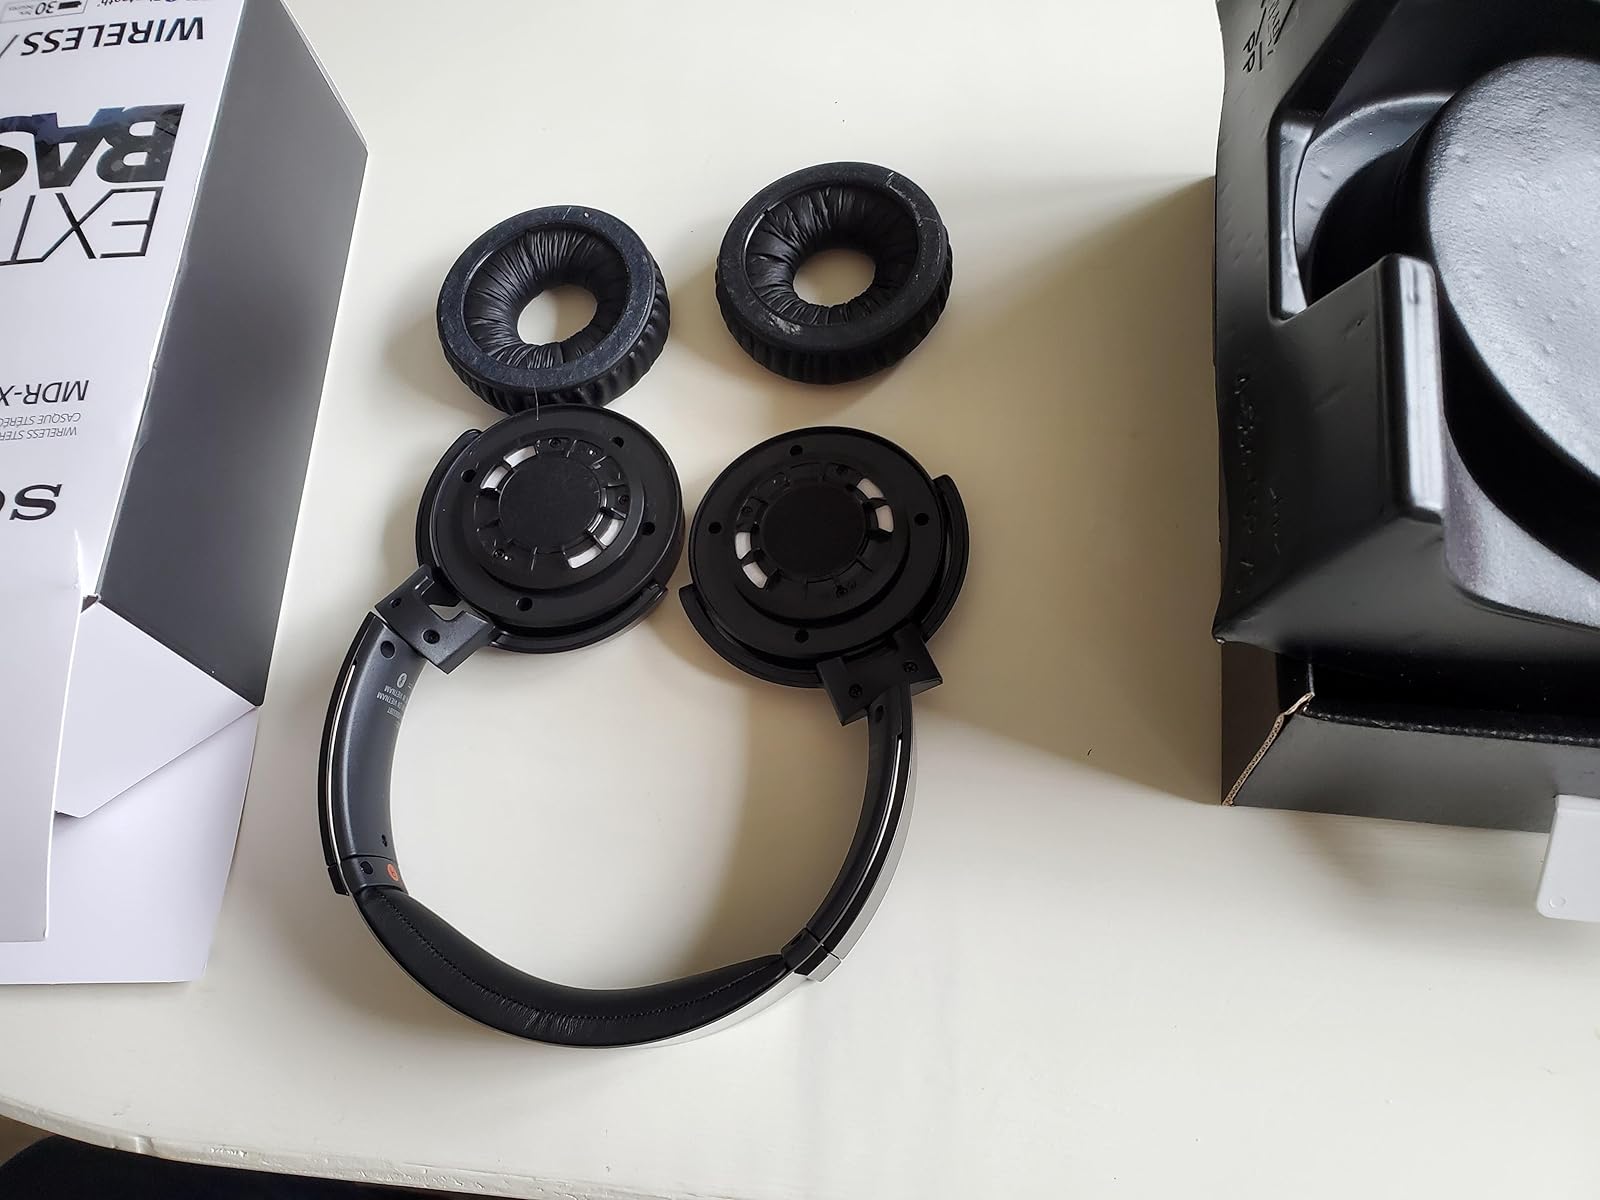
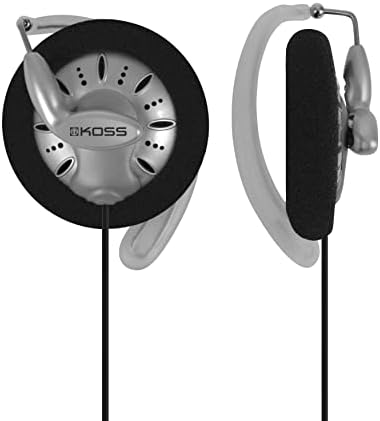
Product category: headphones
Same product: no